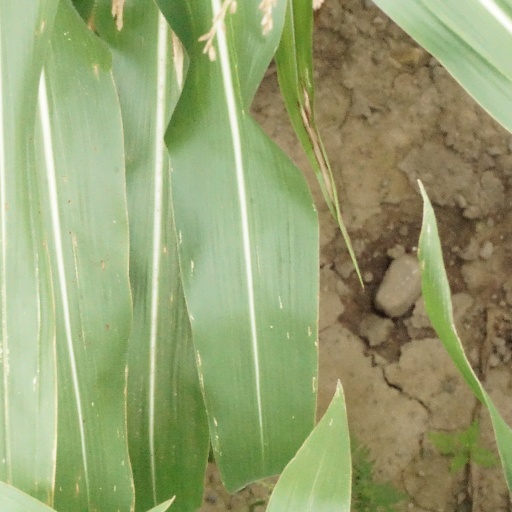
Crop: maize; corn